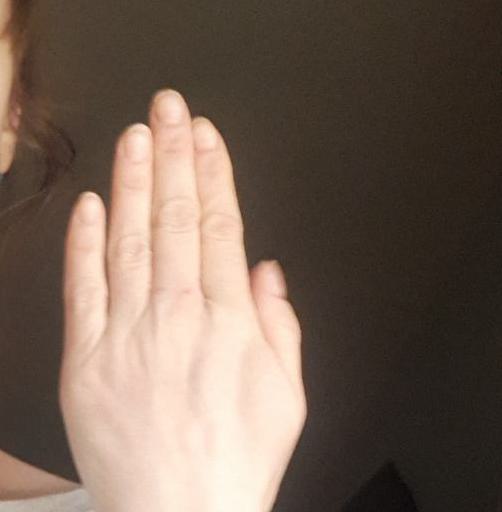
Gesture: stop_inverted